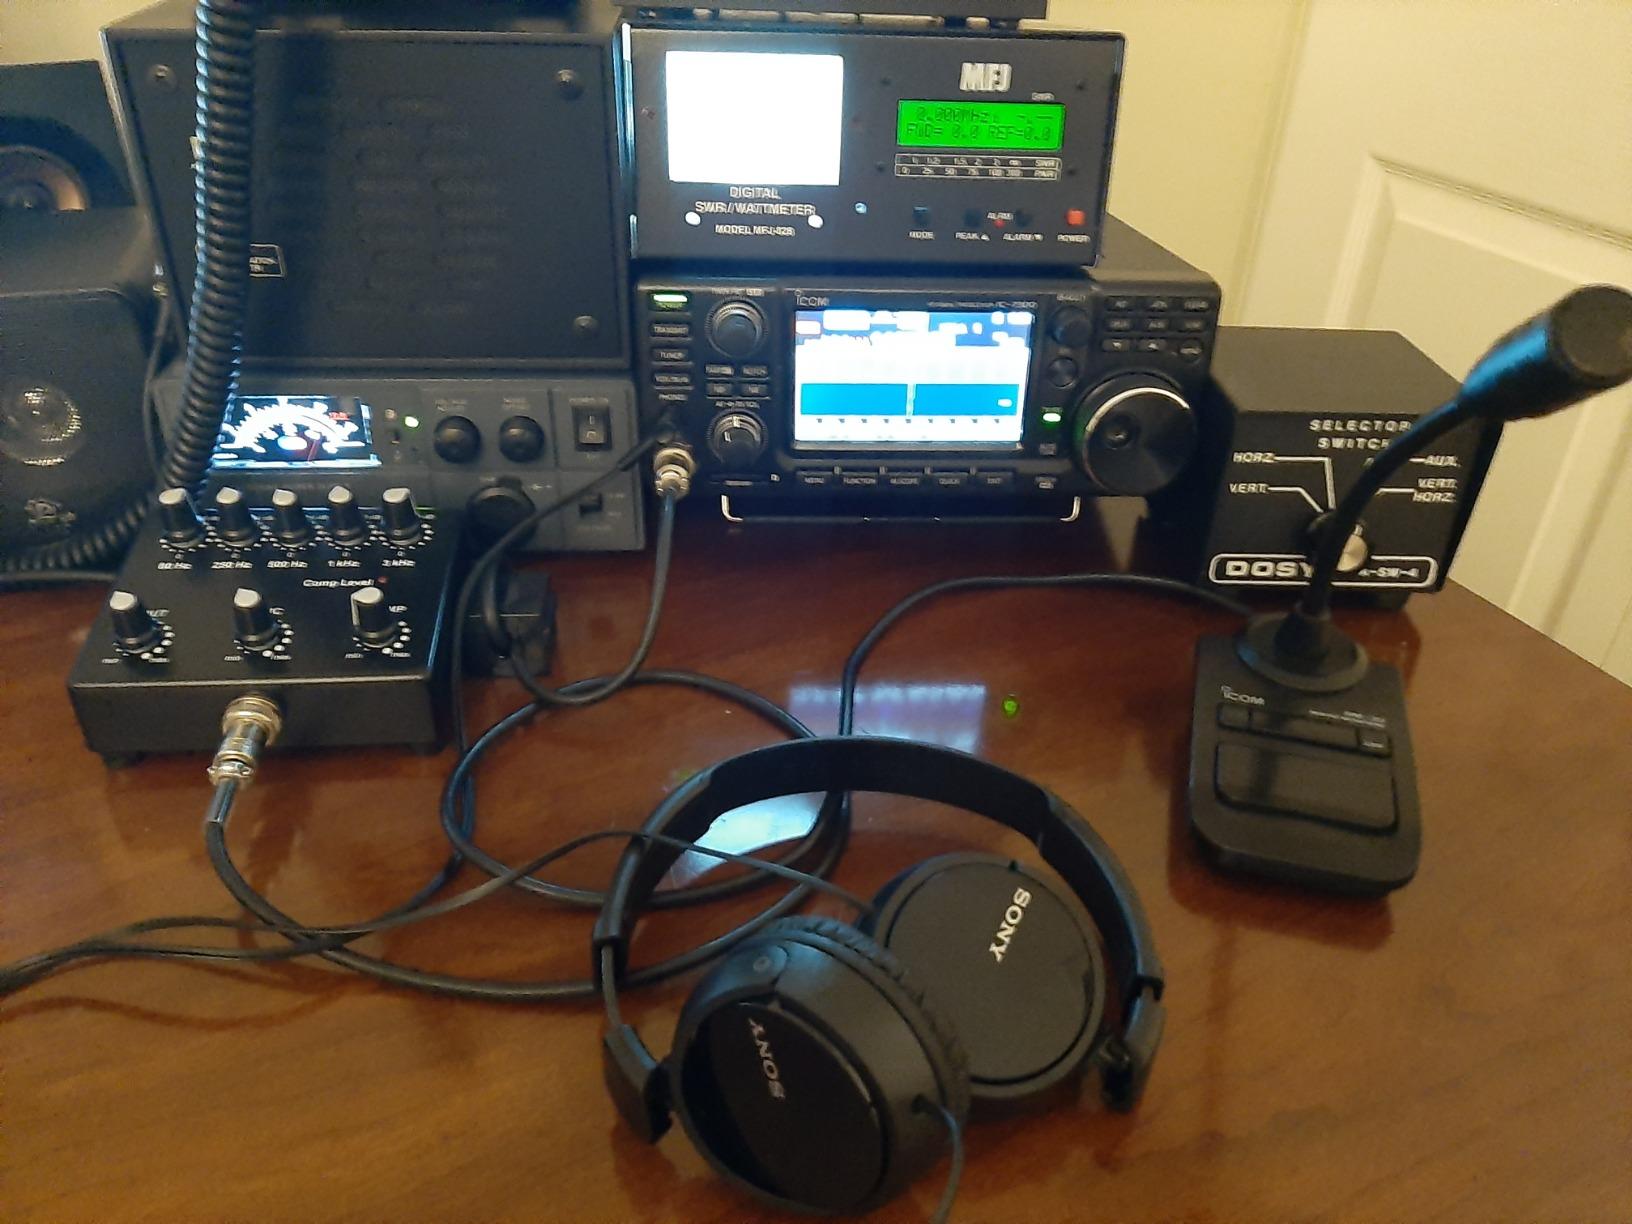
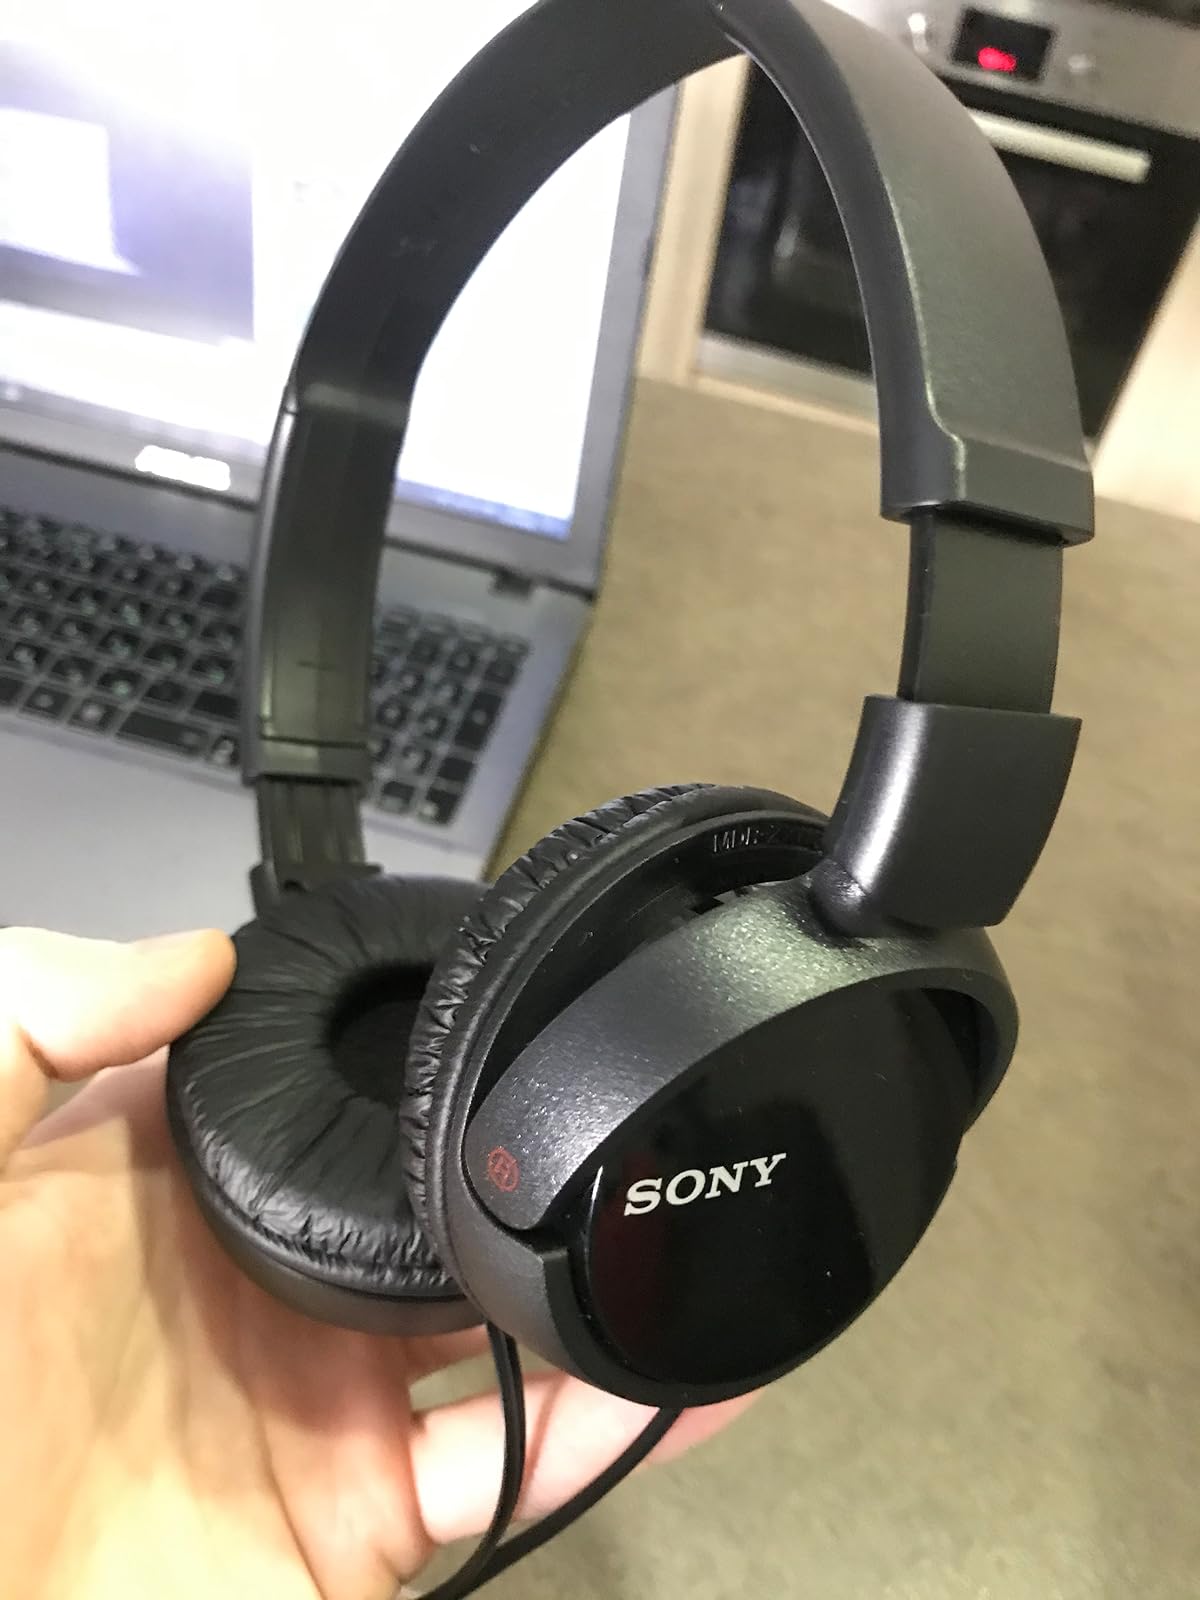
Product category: headphones
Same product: yes